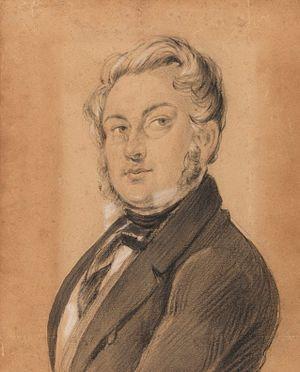
Charles Rodius, né en 1802 et mort le 9 avril 1860, est un artiste, graveur et architecte. Formé en France avant de s'établir en Angleterre, il est déporté en 1829 en tant que condamné dans la colonie pénitentiaire australienne de Nouvelle-Galles du Sud.